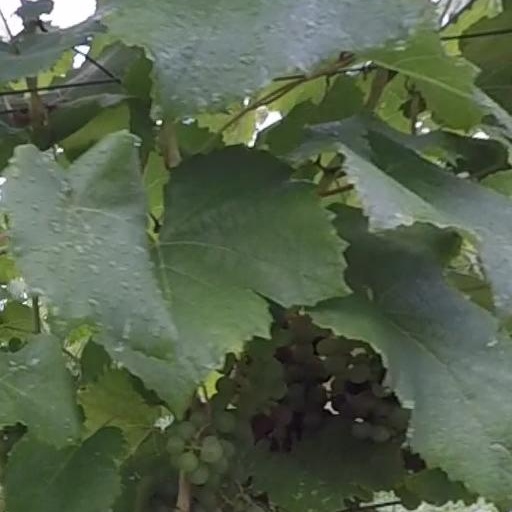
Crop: grape